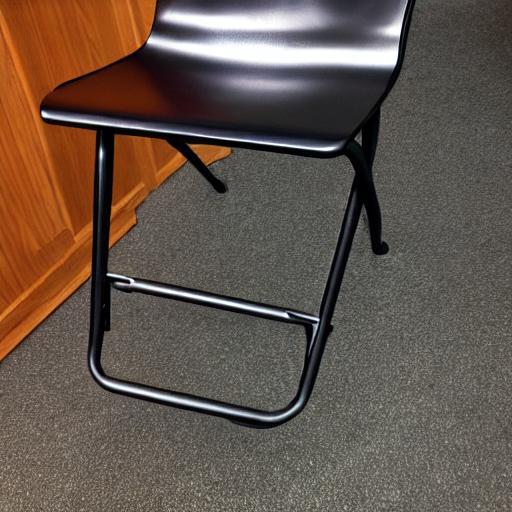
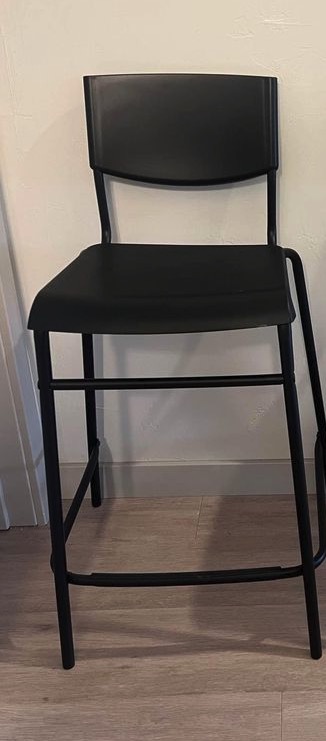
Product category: stool
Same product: no